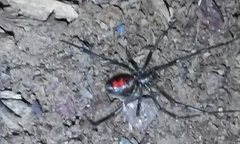
Species: Lactrodectus_hesperus